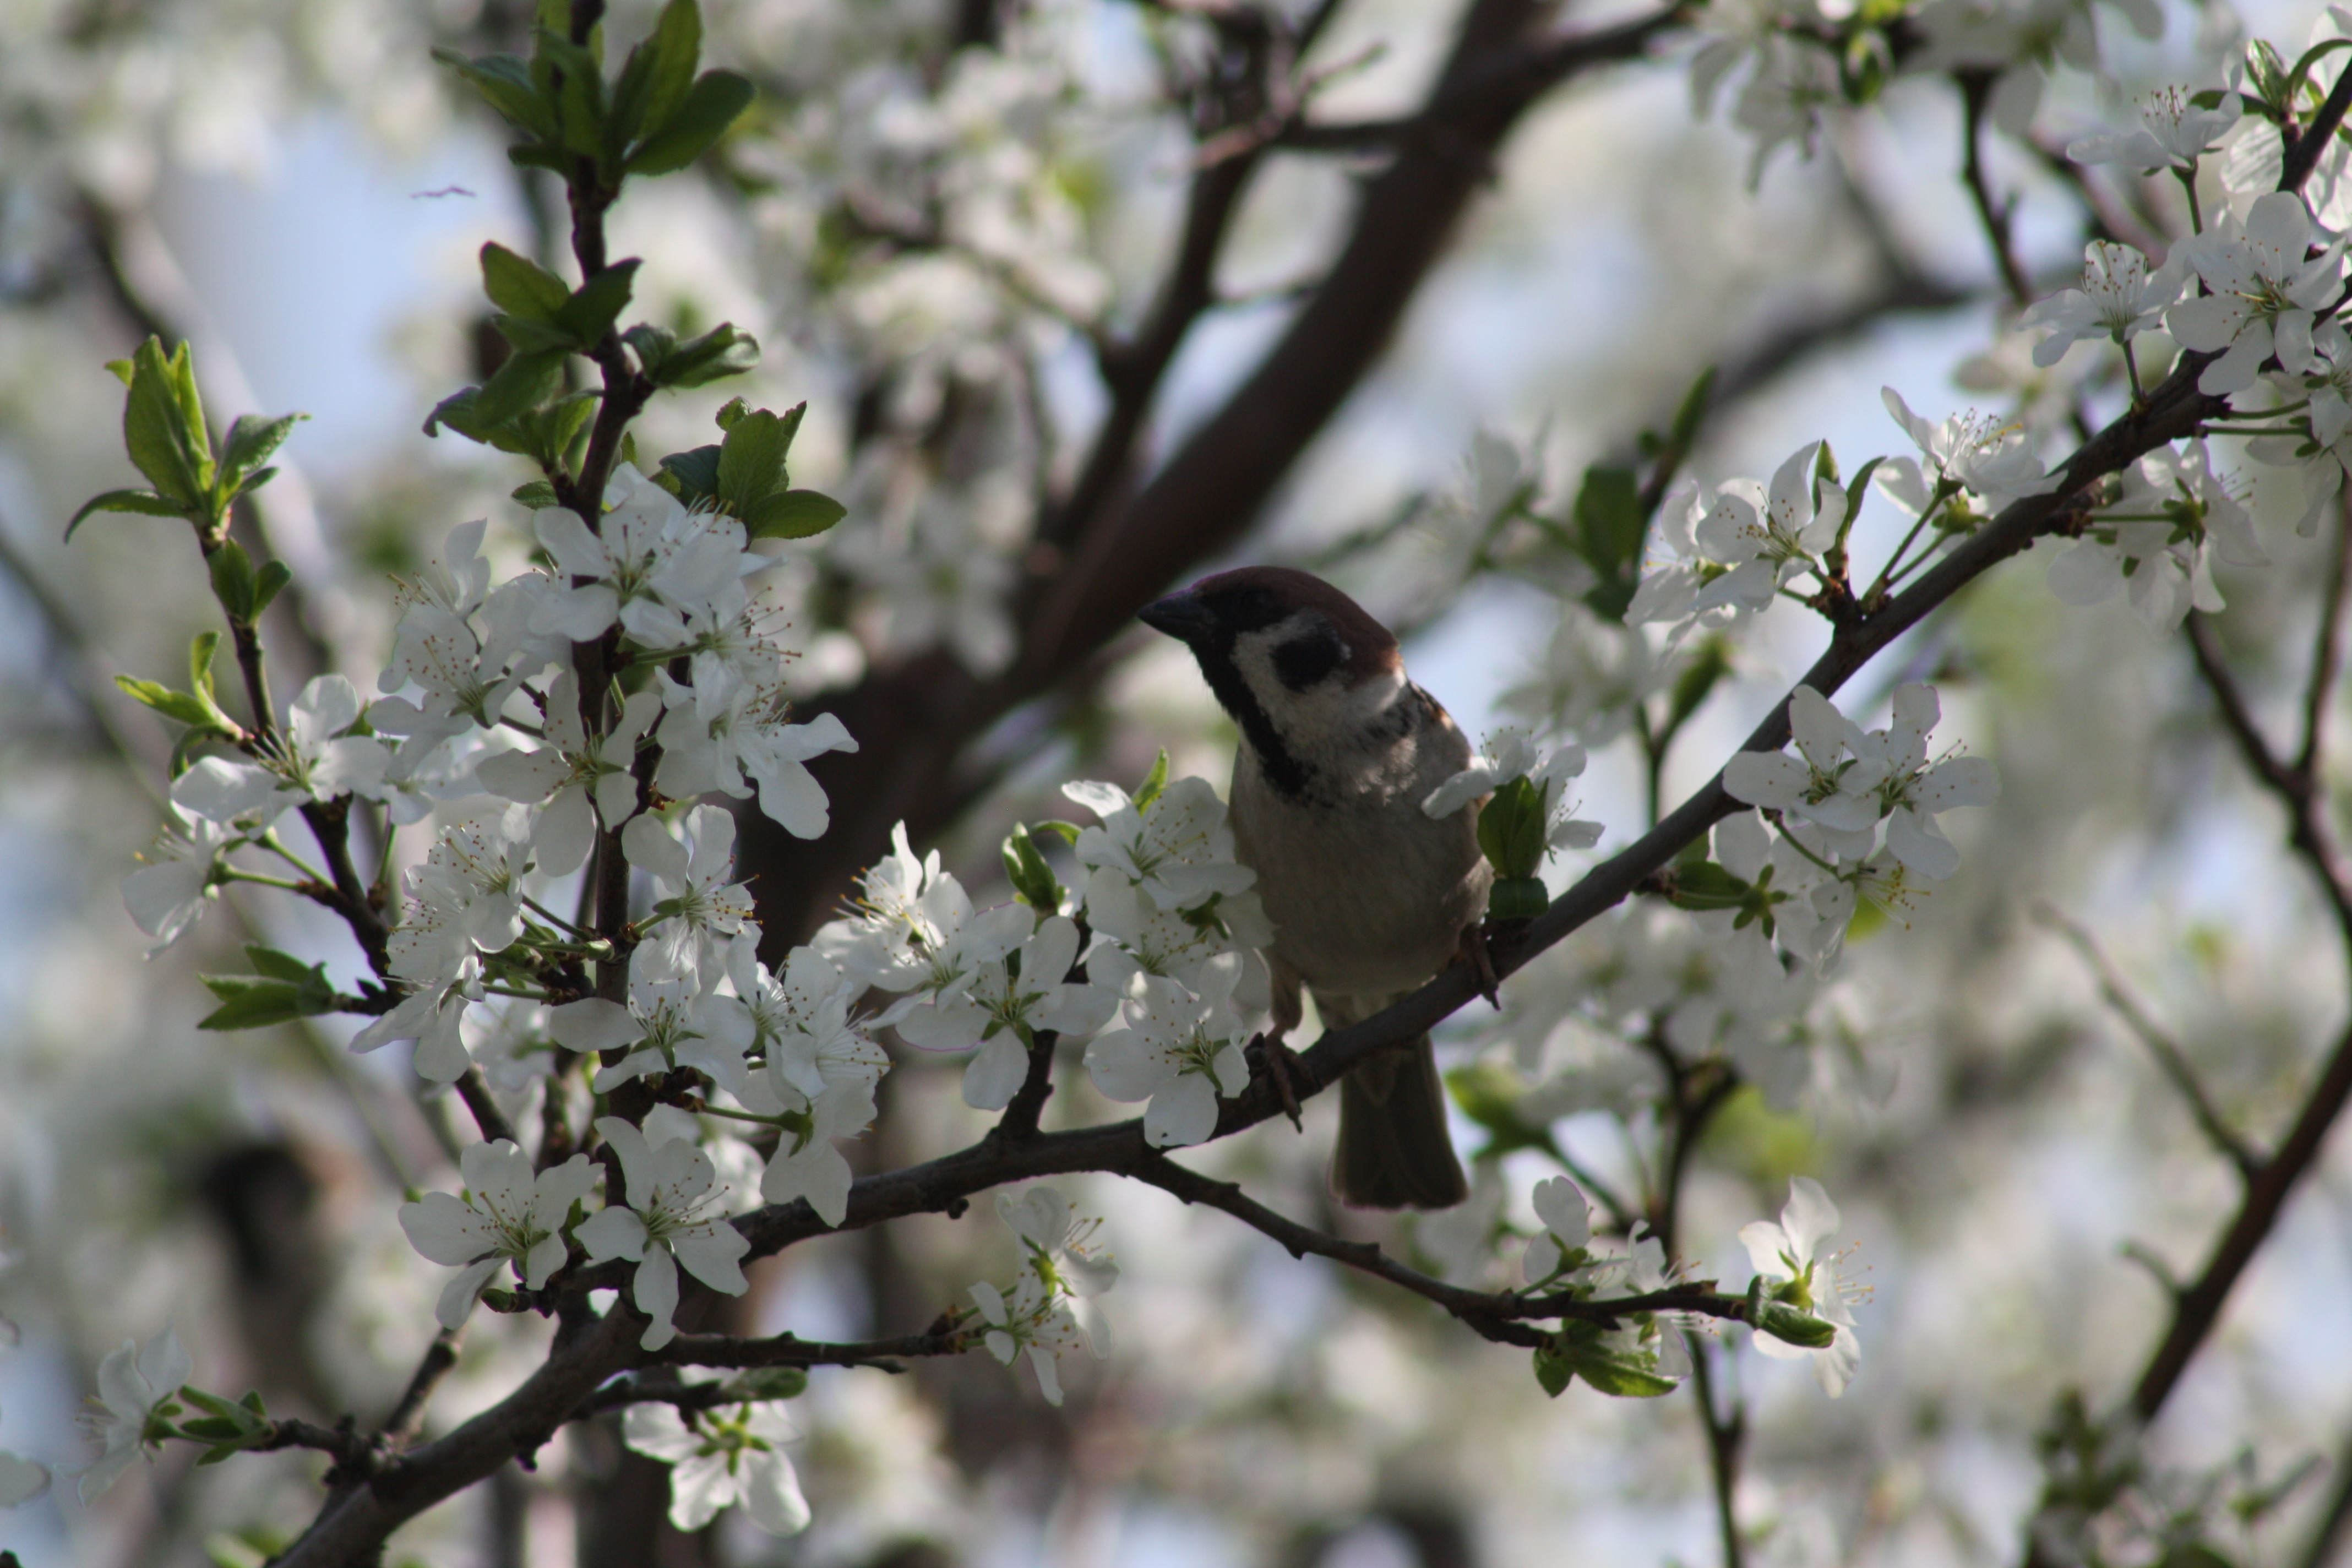
landscape, tree, nature, branch, blossom, bird, plant, white, flower, bloom, village, wildlife, spring, botany, flora, fauna, cherry blossom, trees, leaves, birds, shrub, natur, sparrow, birdhouse, living nature, apple tree, perching bird